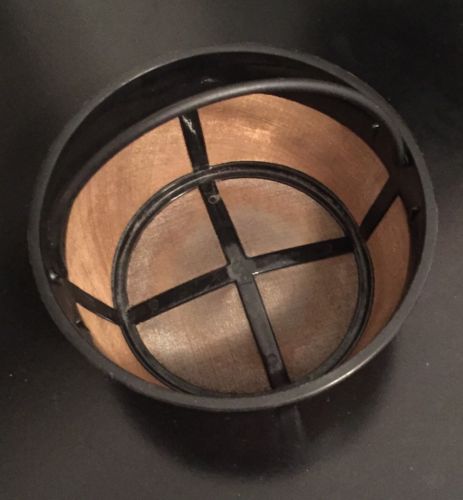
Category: coffee maker